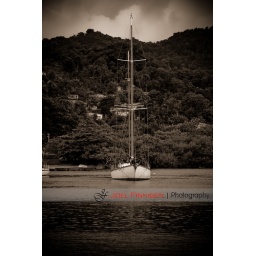
A sail boat docked in the Port Antonio Marina.